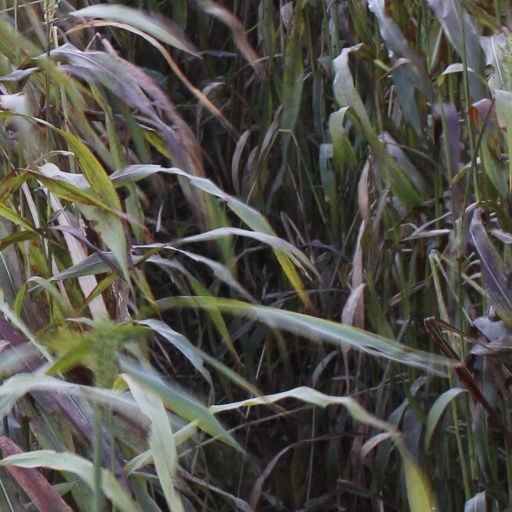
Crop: sorghum